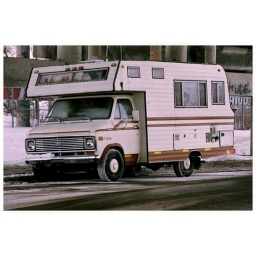
home under the bridge